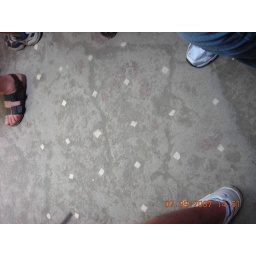
Aided walkers in house at night because the stone was luminscent